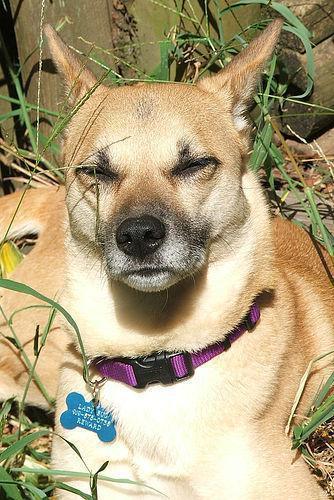
basenji